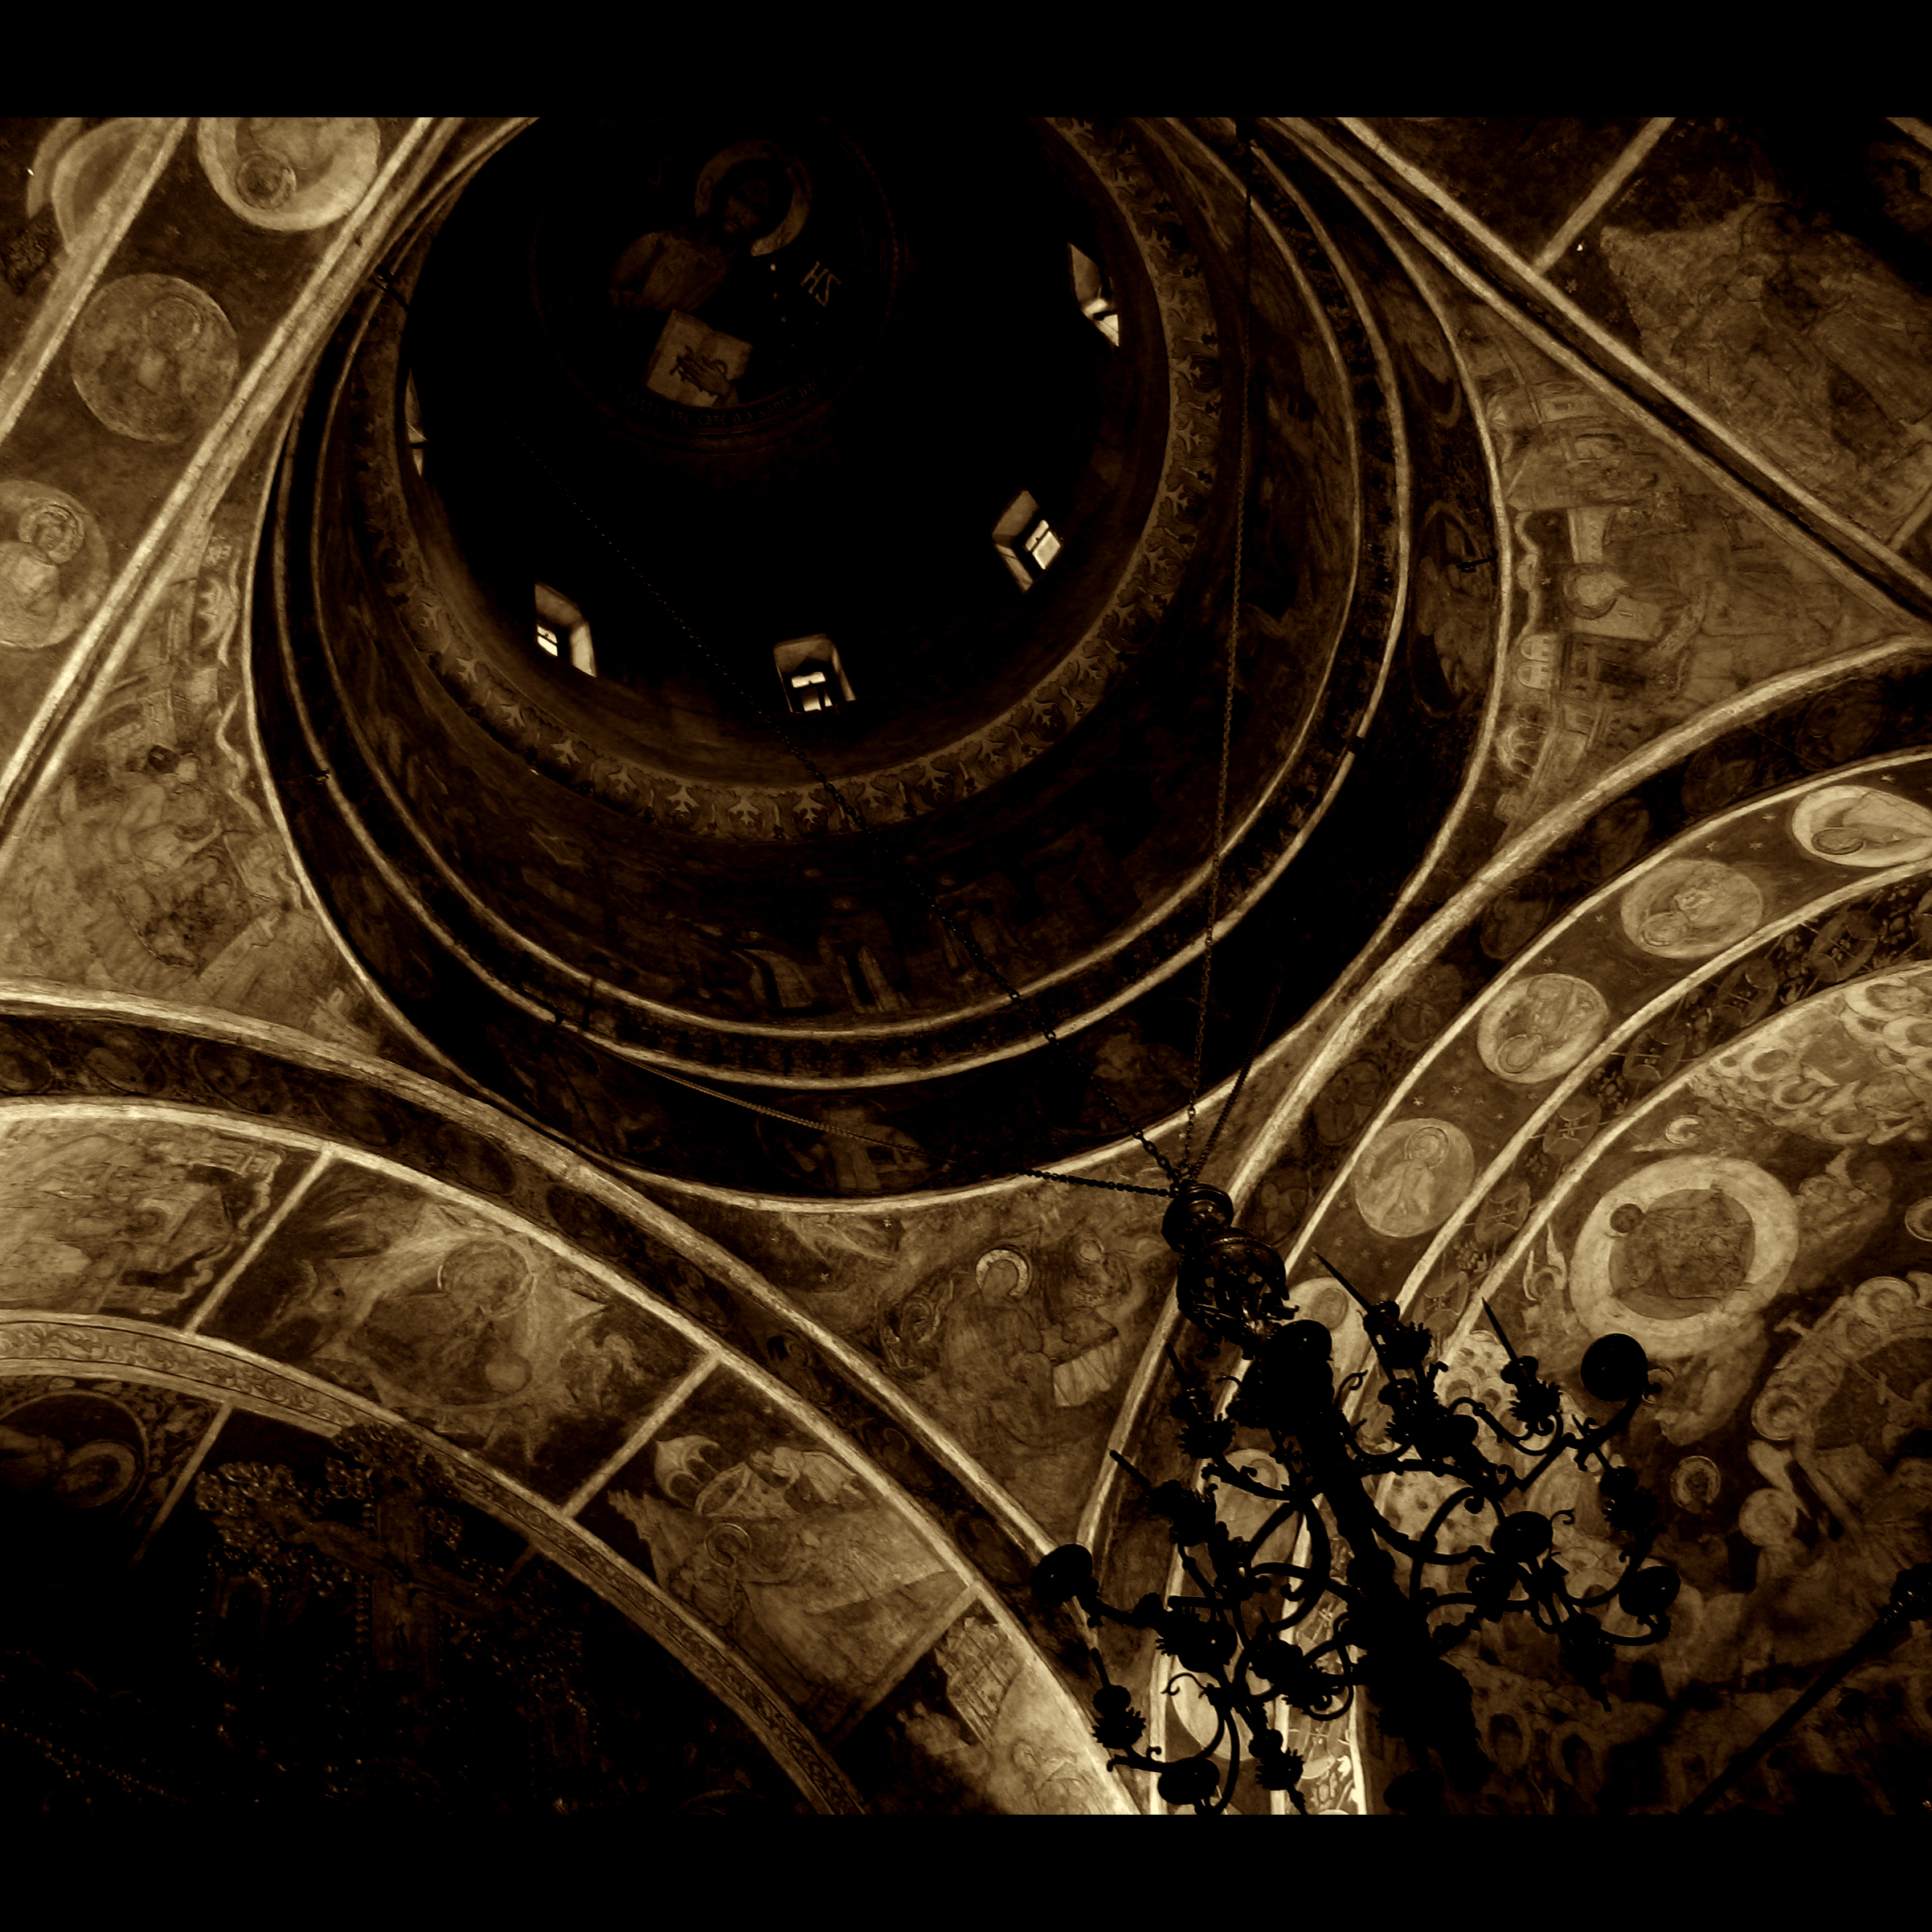
light, architecture, photography, building, photo, europe, space, religion, darkness, church, christian, circle, photos, religious, de, monastery, symmetry, churches, fotografie, christianity, romana, orthodox, eastern, shape, romania, bucharest, convent, screenshot, bor, biserica, arhitectura, orthodoxy, romanian, ortodoxa, ortodox, manastirea, manastire, ortodoxia, ortodoxie, ecclesiastical, bisericeasc, cladire, edificiu, bucuresti, centrulvechi, lipscani, stavro, stavropoleos, brancovenesc, 1724, cre tinism, cre tin, computer wallpaper